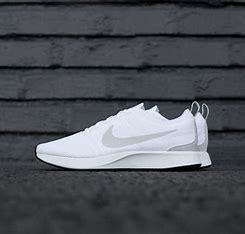
Brand: Nike
Model: Dualtone Racer